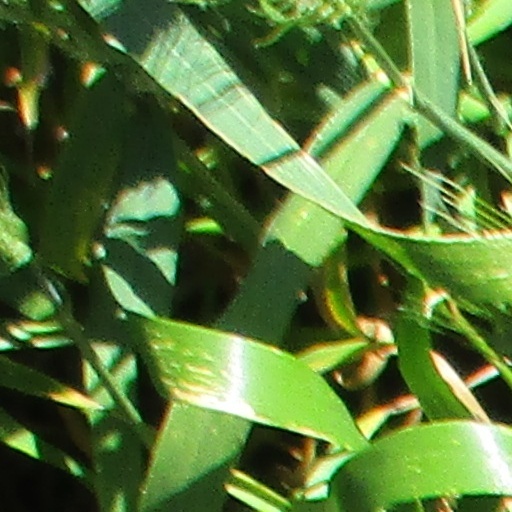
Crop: wheat